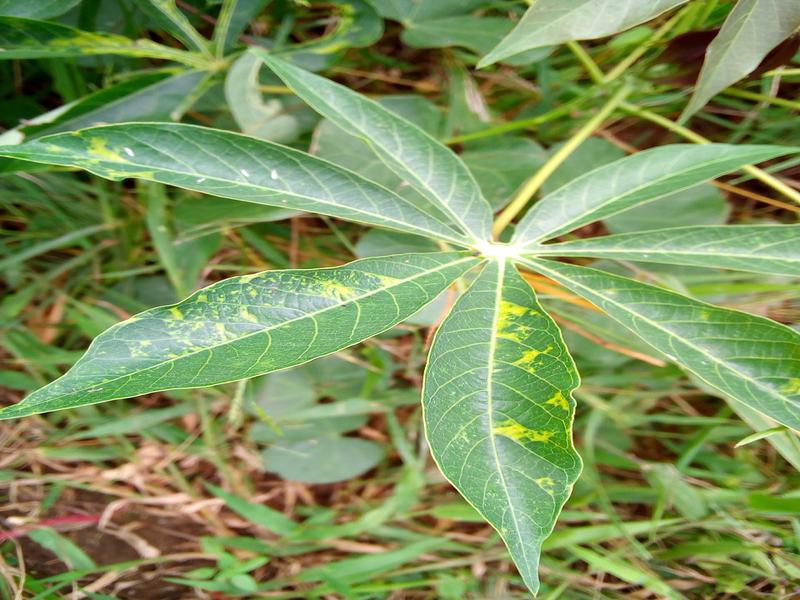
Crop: cassava
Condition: mosaic_disease